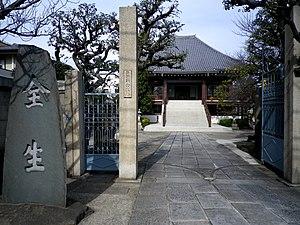
Yanaka est un quartier de l'arrondissement de Taitō à Tokyo.